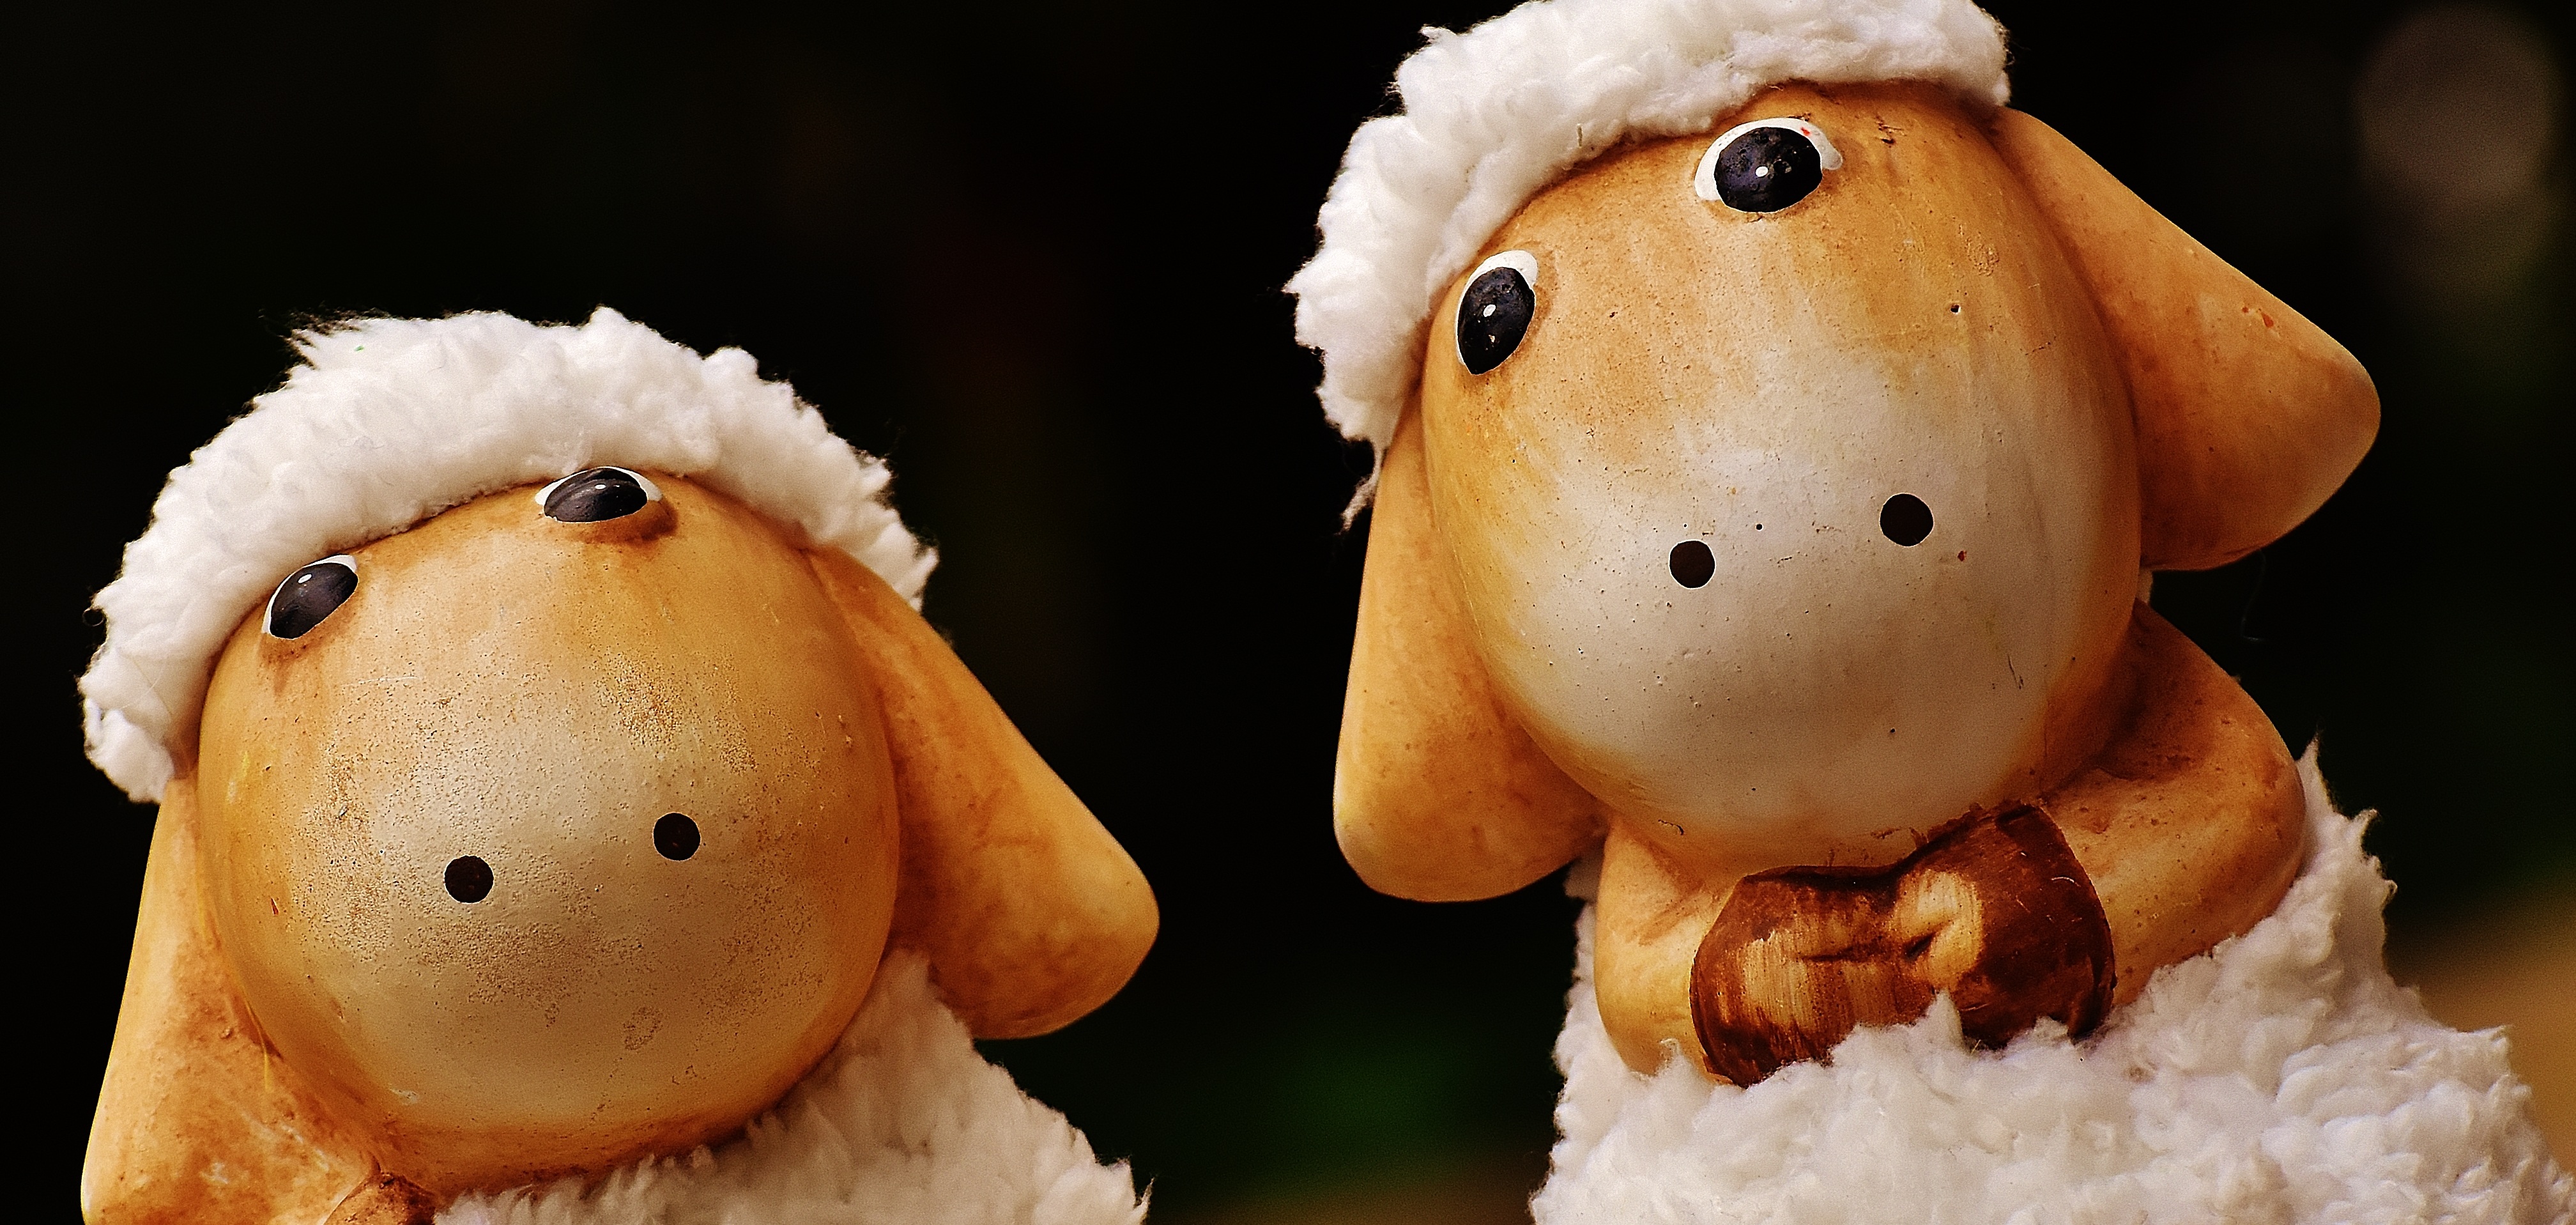
animal, cute, sheep, ceramic, toy, wool, deco, teddy bear, close up, face, figure, toys, skin, funny, plush, sweetness, easter decoration, ungulate, soft toy, stuffed toy